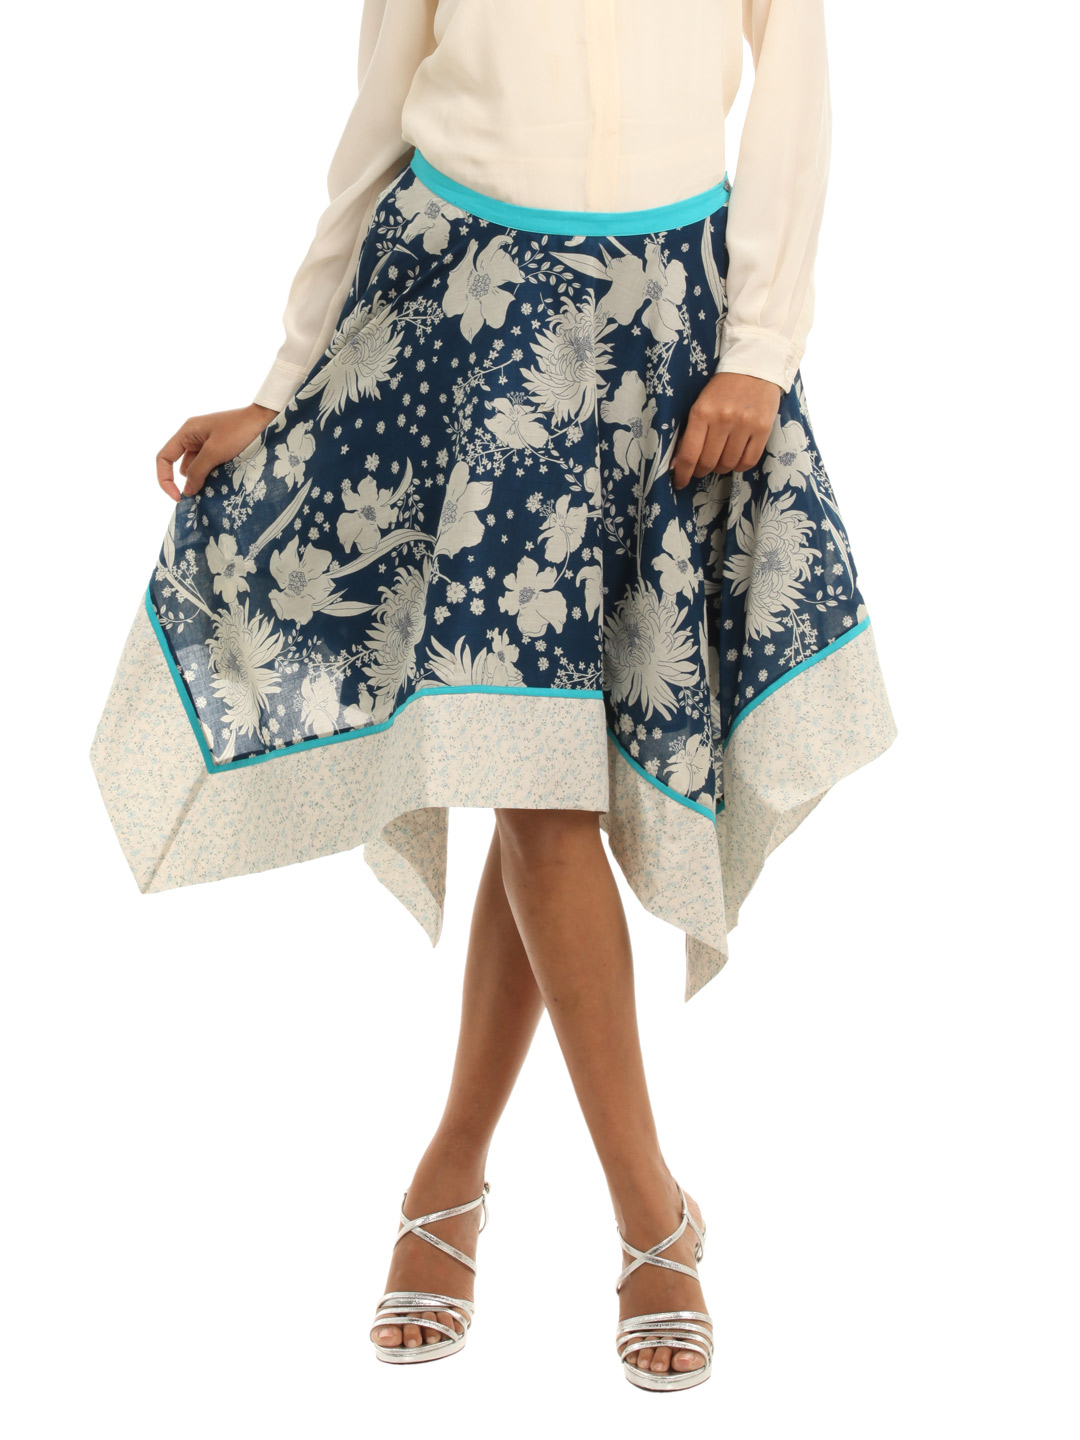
Mineral Blue & White Skirt
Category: Apparel / Bottomwear / Skirts
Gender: Women
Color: Blue
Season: Summer 2012
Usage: Casual